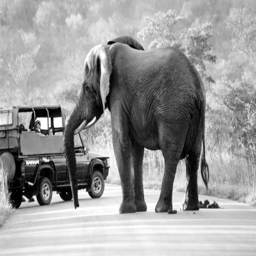
A large elephant is standing near a utility vehicle.
An elephant is standing in the road by the truck
A truck blocking a big elephant that is in the road.
An elephant stands in the middle of a road with a car and people in the distance.
black and white image of an elephant standing in a road